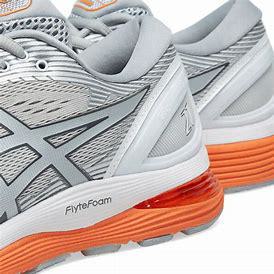
Brand: Asics
Model: Gel Nimbus 21